Volleyball at the 2012 Summer Olympics – Women's team rosters

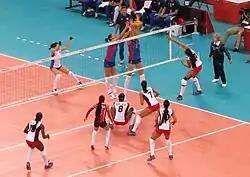
Russia and Dominican Republic women's volleyball teams at the 2012 London Olympics

The following is the British roster in the women's volleyball tournament of the 2012 Summer Olympics.